Joe Medwick

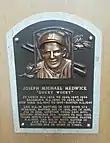
Plaque at the Baseball Hall of Fame

In 1966, Medwick was hired as a hitting instructor in the Cardinals minor league system, a role he held until 1975. During spring training that year, on March 21, he died of a heart attack in St. Petersburg, Florida. He was buried at St. Lucas Cemetery in Sunset Hills, Missouri, a suburb of St. Louis.